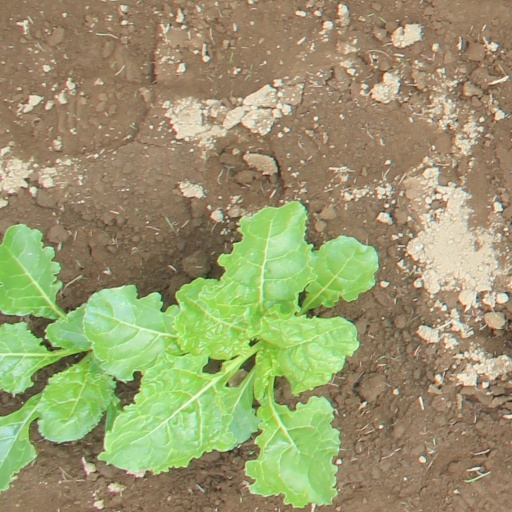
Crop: sugar beet